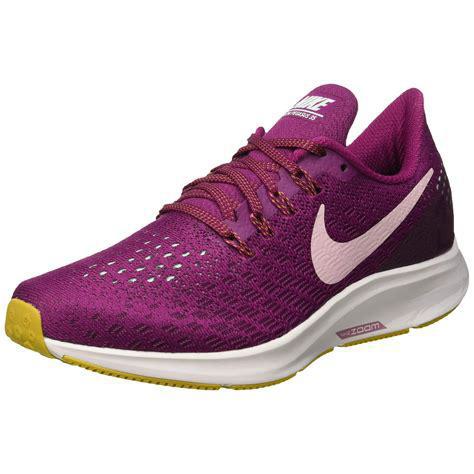
Brand: Nike
Model: Air Zoom Pegasus 35